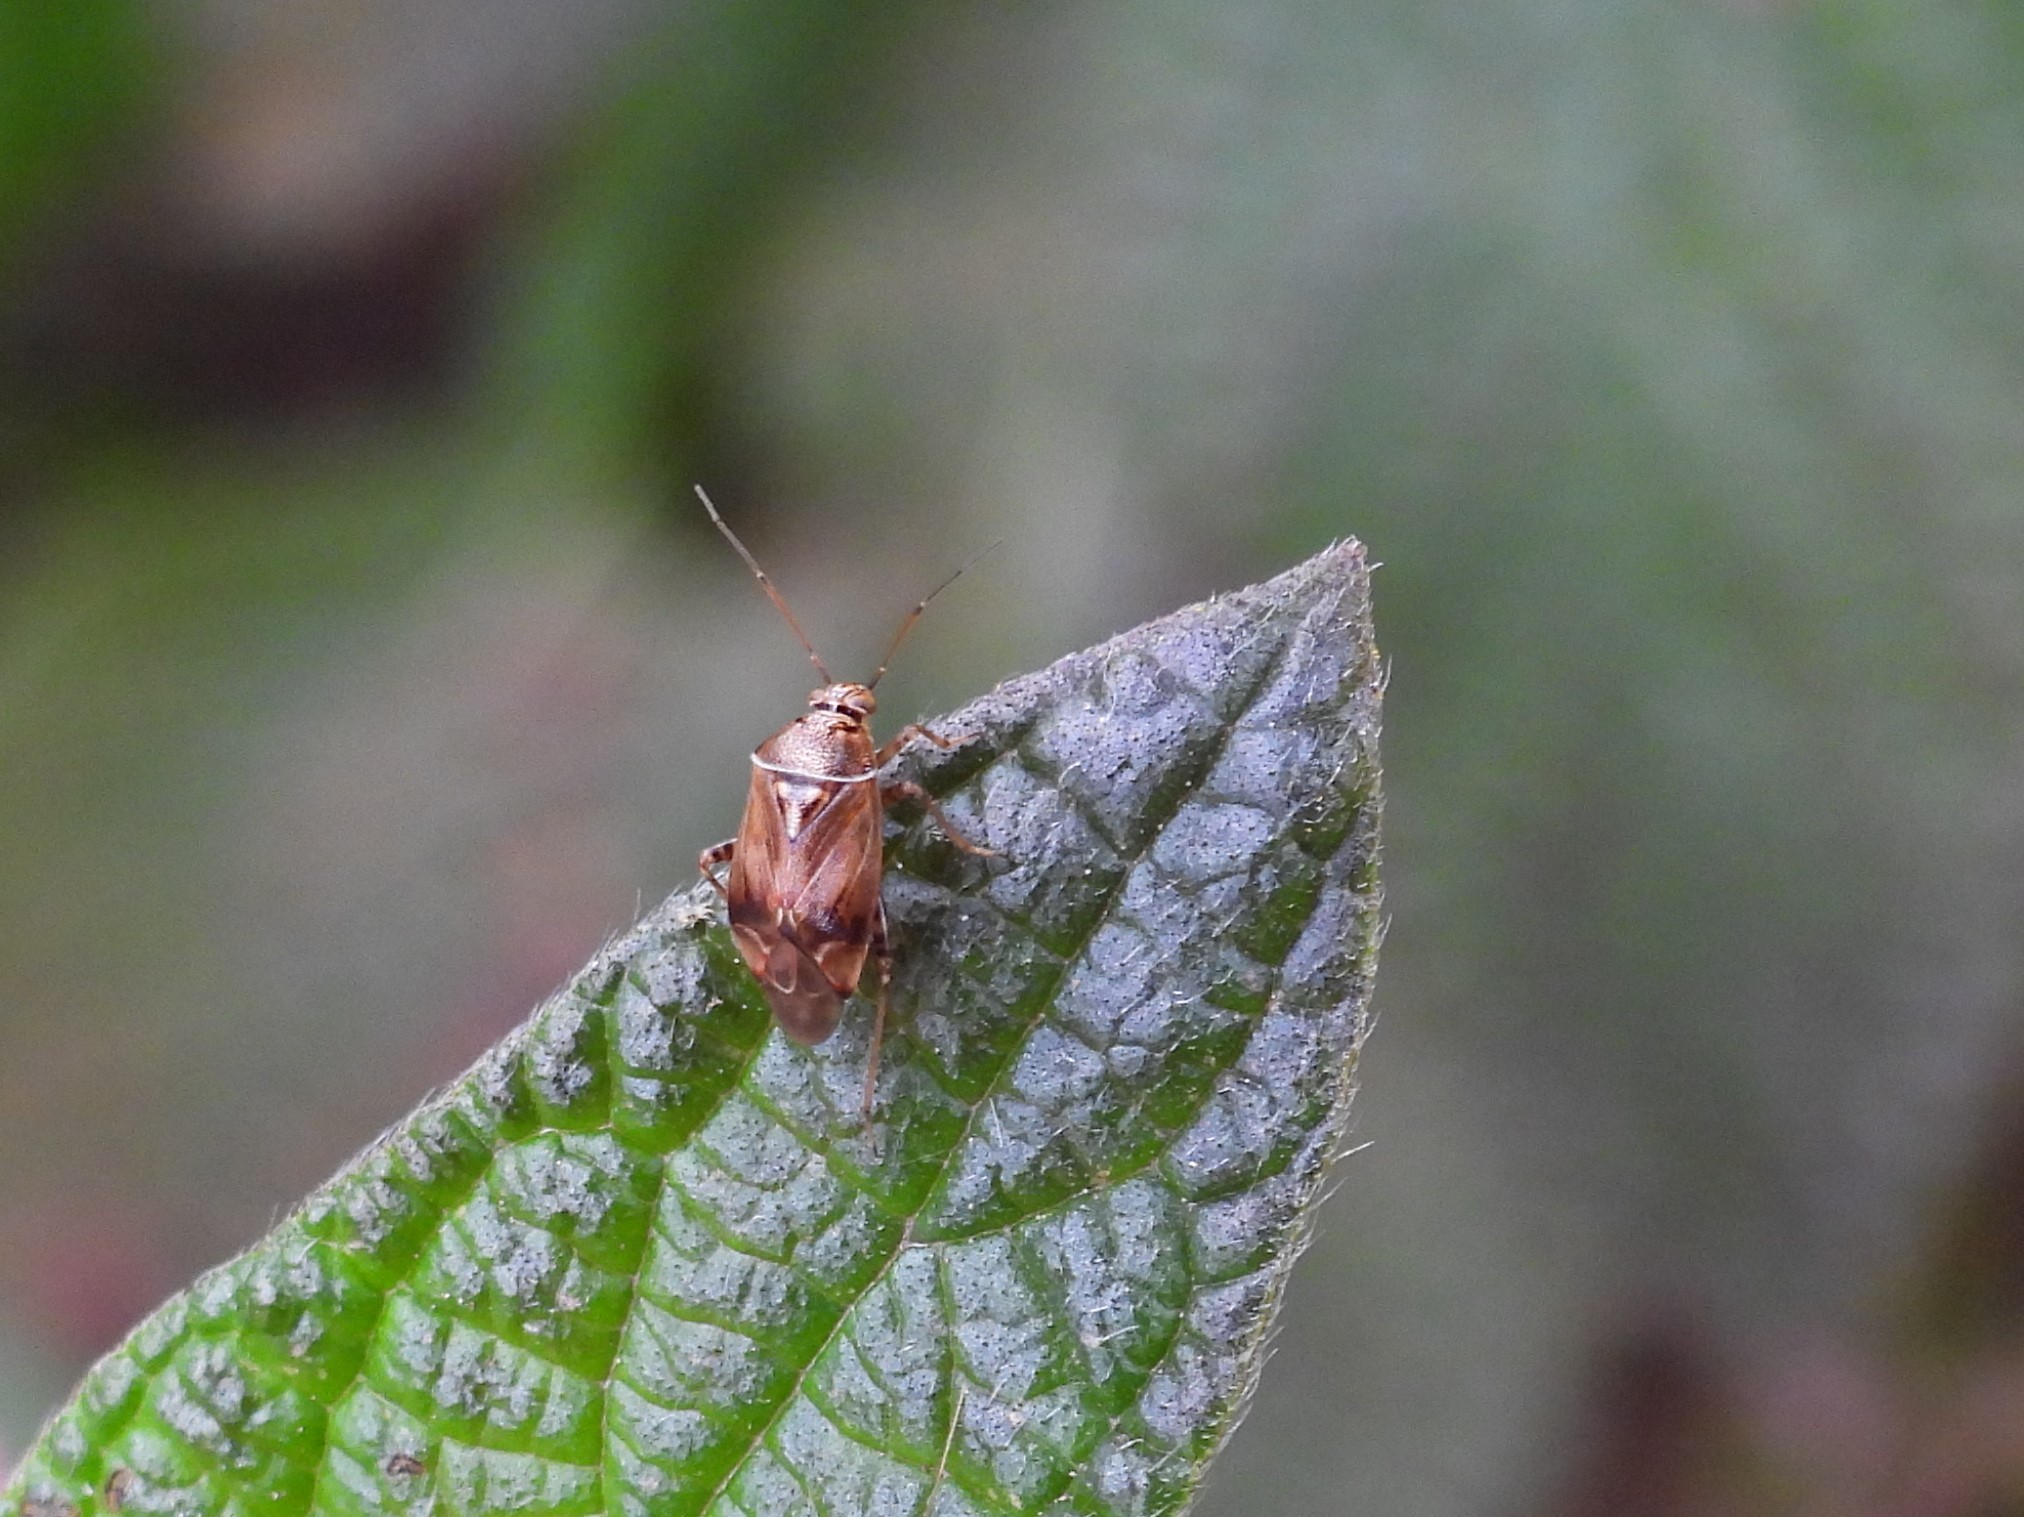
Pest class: lygus_bug